Conifer nut

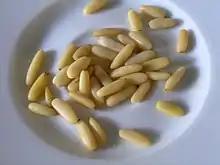
Shelled European pine nuts ("Pinus pinea")

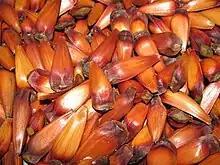
"Araucaria angustifolia" seeds

Conifer nuts are the edible seeds of conifers, which includes most notably pine nuts (family Pinaceae) and "Araucaria" nuts (family Araucariaceae).